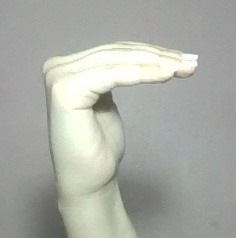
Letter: haa